Dave Hodgson

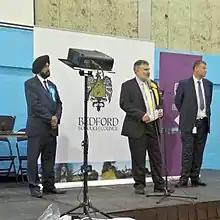
Dave Hodgon's acceptance speech, May 2015.

Hodgson lives in the Kingsbrook area of Bedford with his wife, Christine who previously stood as Mayor of Bedford in both 2002 and 2007. His interests and pursuits include gardening, golf, and watching football with his wife.